Question: Please indicate a possible affordance area of the spoon that can be used for holding
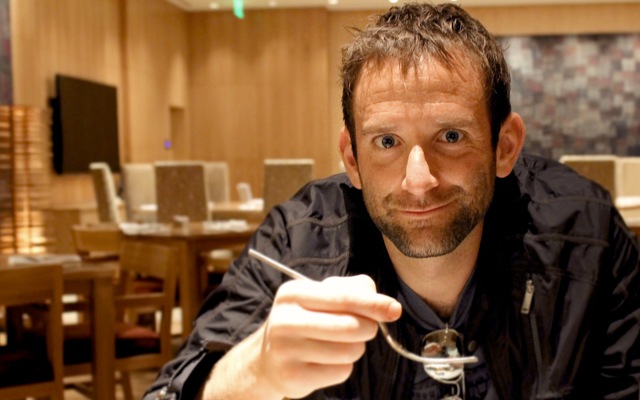
Answer: [234.061, 242.973, 480.172, 365.751]